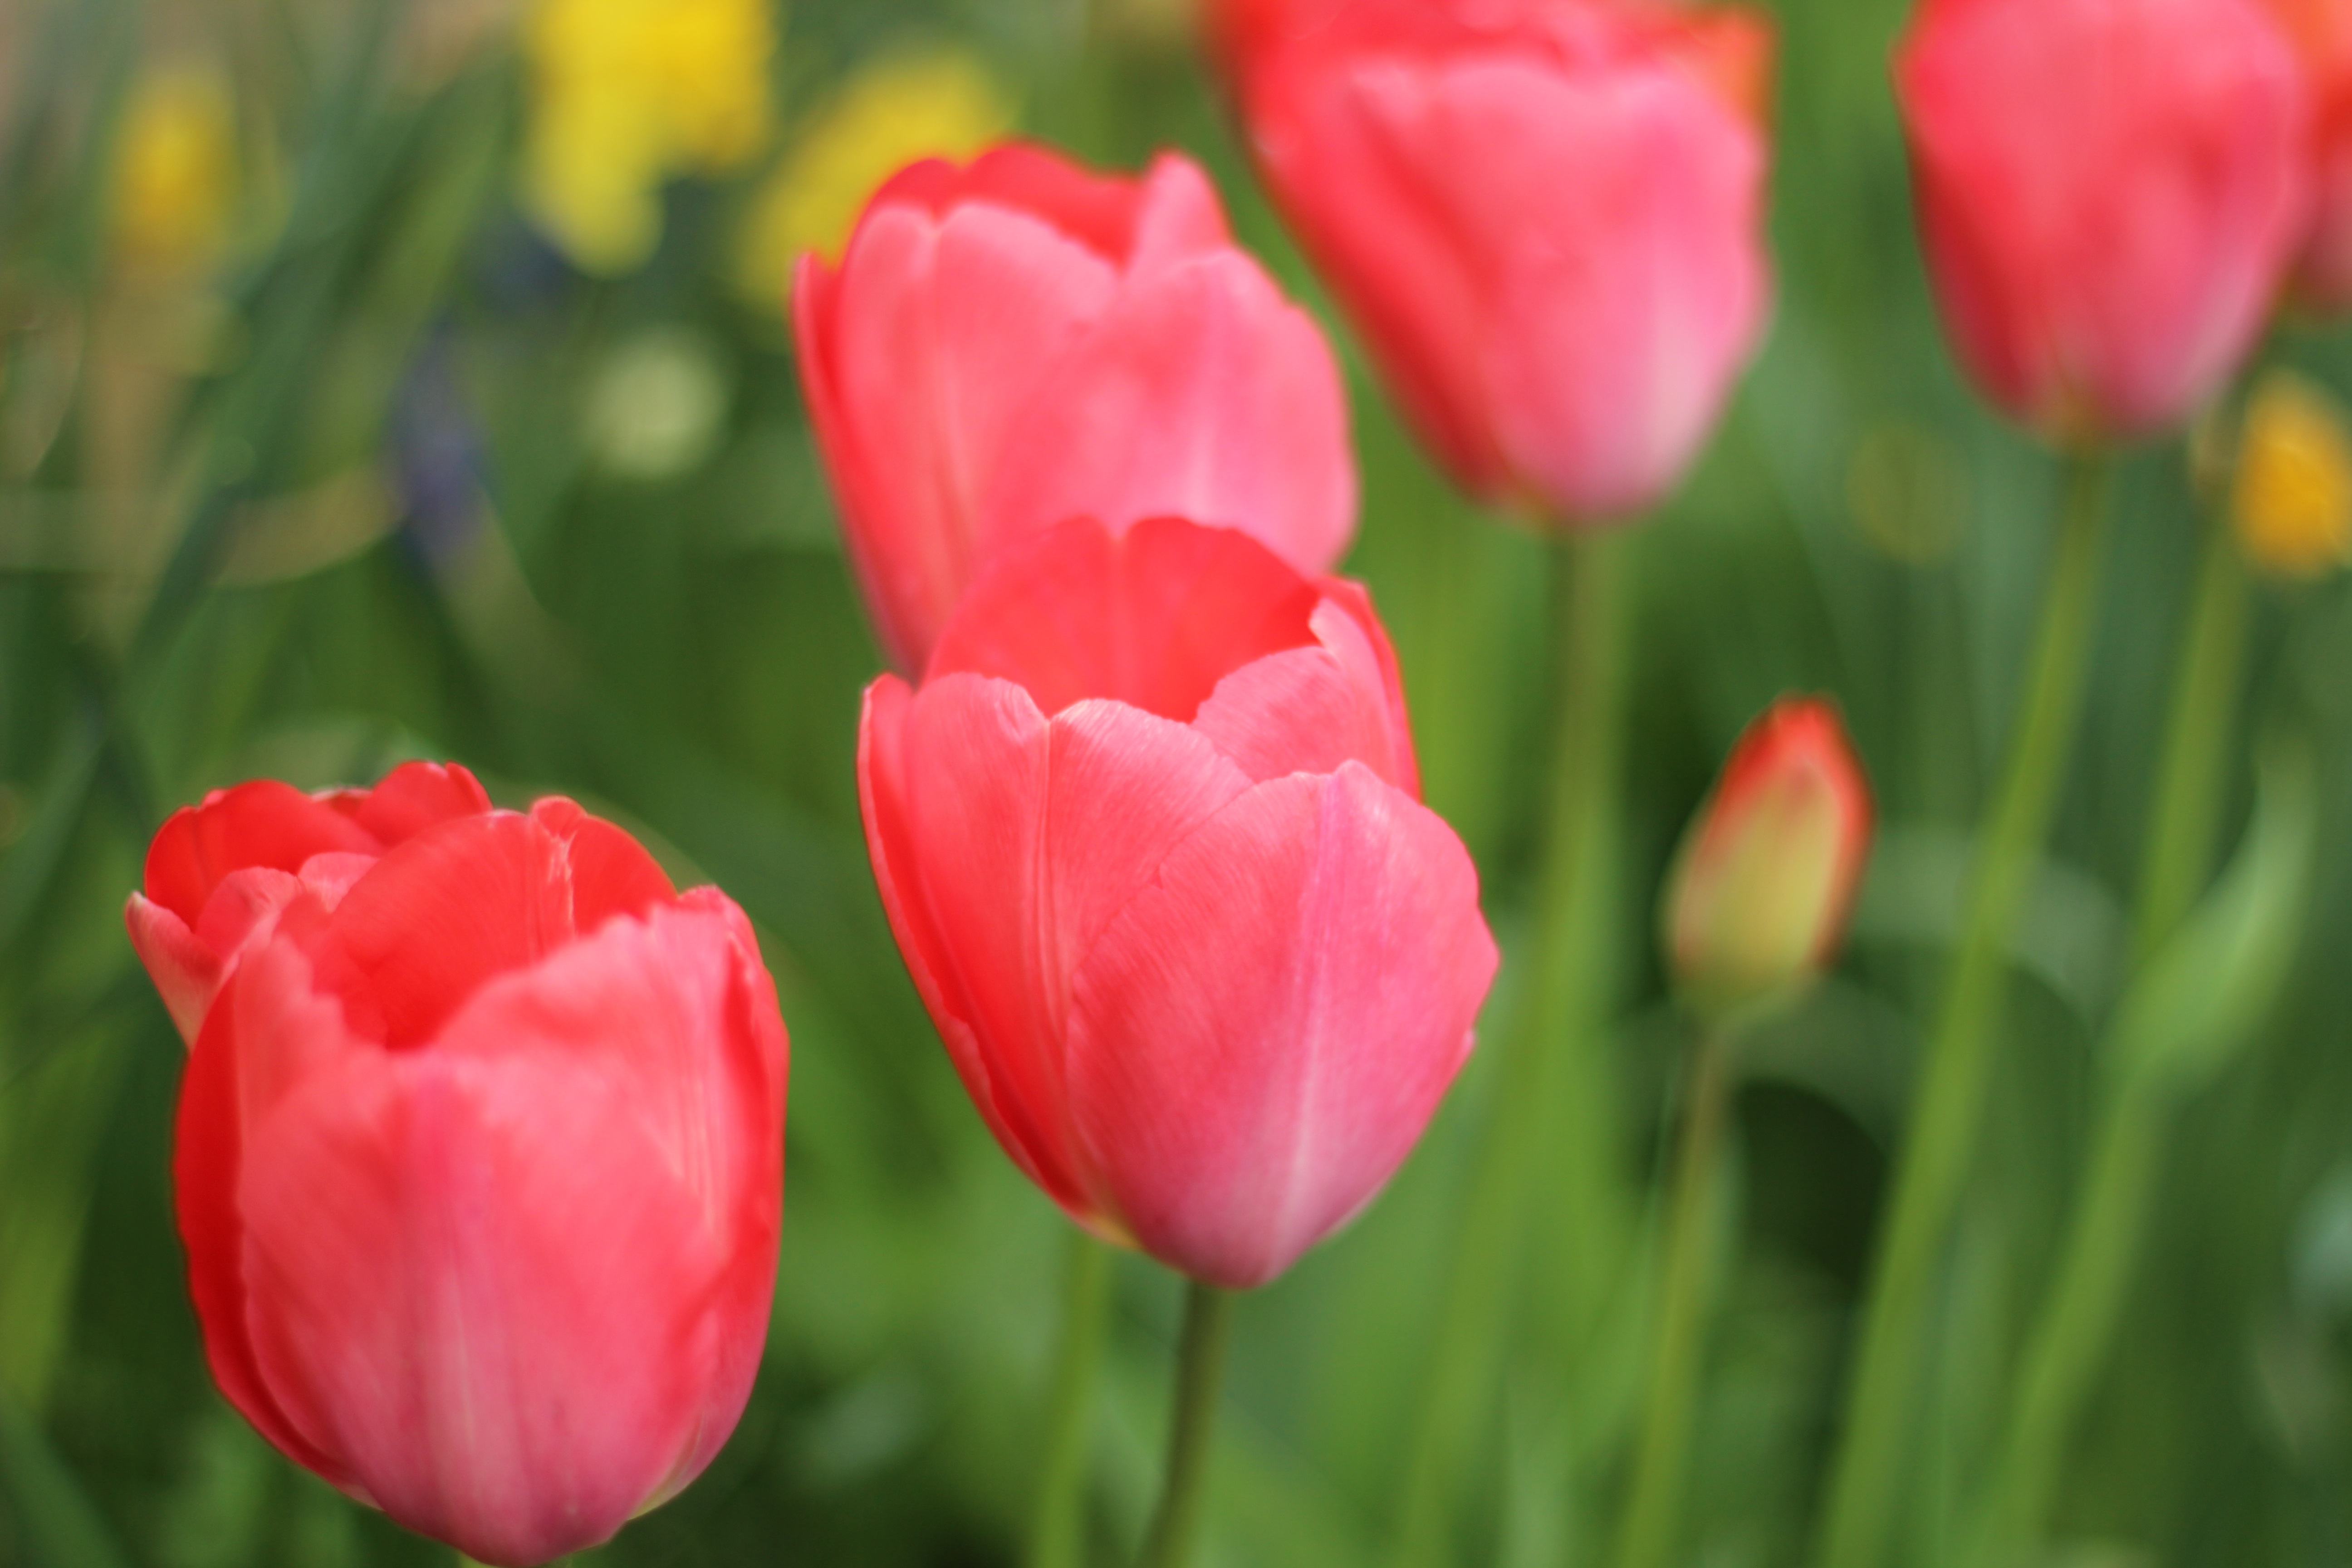
nature, blossom, plant, flower, petal, bloom, floral, tulip, spring, green, fresh, colorful, colour, spring flower, macro photography, flowering plant, lily family, plant stem, land plant